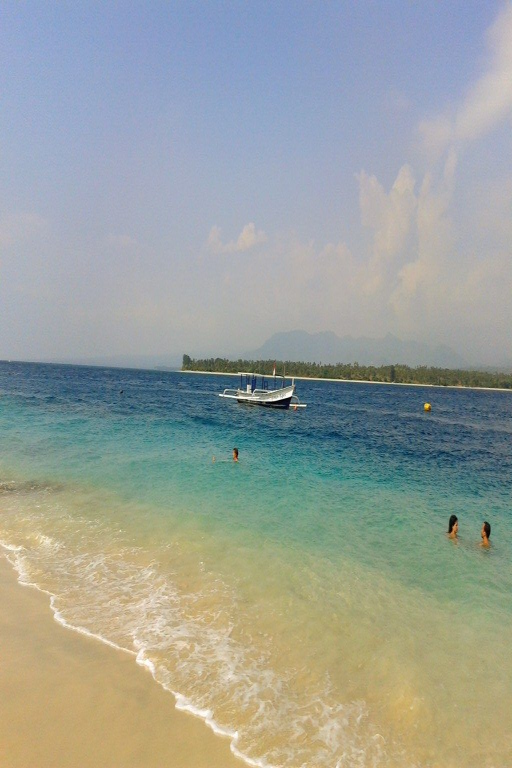
images of the beach at island